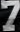
Number: 7